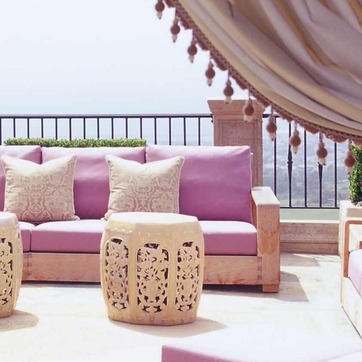
Material: fabric